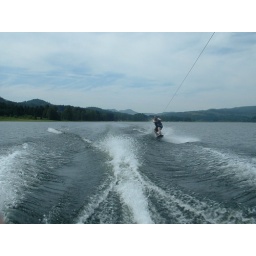
Fred Waterskiing behind a police patrol boat on Puget Sound...NOT! My son John Jr. at Dexter Lake in Oregon